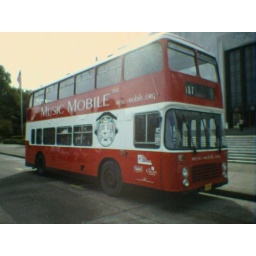
Misc pictures taken in and around Salem, OregonDouble decker bus spotted in front of the Oregon State Capitol